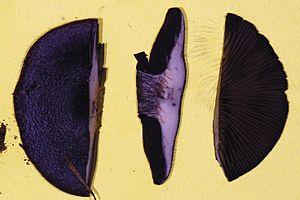
Cortinarius violaceus, le cortinaire violet est une espèce de champignons basidiomycètes du genre Cortinarius dans la famille des cortinariacées.